Takashi Kogure

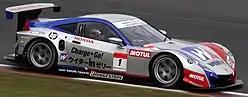
Kogure driving the Honda HSV-010 GT during the 2011 Super GT season.

Kogure made his bow into the All-Japan GT Championship with Nakajima Racing. He contested three races en route to 27th in the championship. After concentrating on Formula Nippon only in 2004, Kogure returned to the newly renamed Super GT championship, with Dome Project in 2005; ending up in nineteenth place in the championship standings. Despite only taking one win in 2006, Kogure and team-mate Ryō Michigami were title contenders, eventually losing out to the crews of André Lotterer and Juichi Wakisaka and also Sébastien Philippe and Shinya Hosokawa. All three pairings were split by four points at the conclusion of the season.